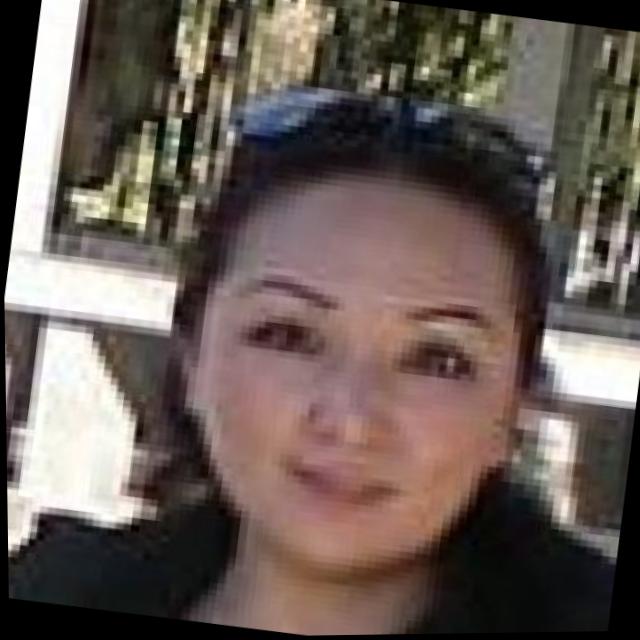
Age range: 45-64